Mundaun (video game)

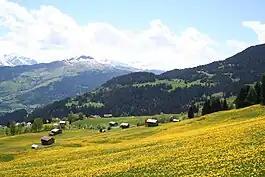
Mundaun, the town in Switzerland which serves as the game's namesake

"Mundaun" started development in 2014, through concepts made by the lead programmer and artist, Michel Ziegler. Ziegler created a small area around a chapel as a prototype for the game. The textures in the game were made through scanning sketchbook drawings and applying them to 3D models. This hand-penciled style was chosen because it made everyday objects seem like "dark, oppressive things". Various locations in the game were modeled after places in Switzerland, specifically Mundaun. The house of Swiss painter Alois Carigiet, Im Sunnefang, is entirely reproduced in the game as "The Painter's House". Carigiet is also responsible for the illustrations on the chapel walls, reproduced in-game by Michel Ziegler.